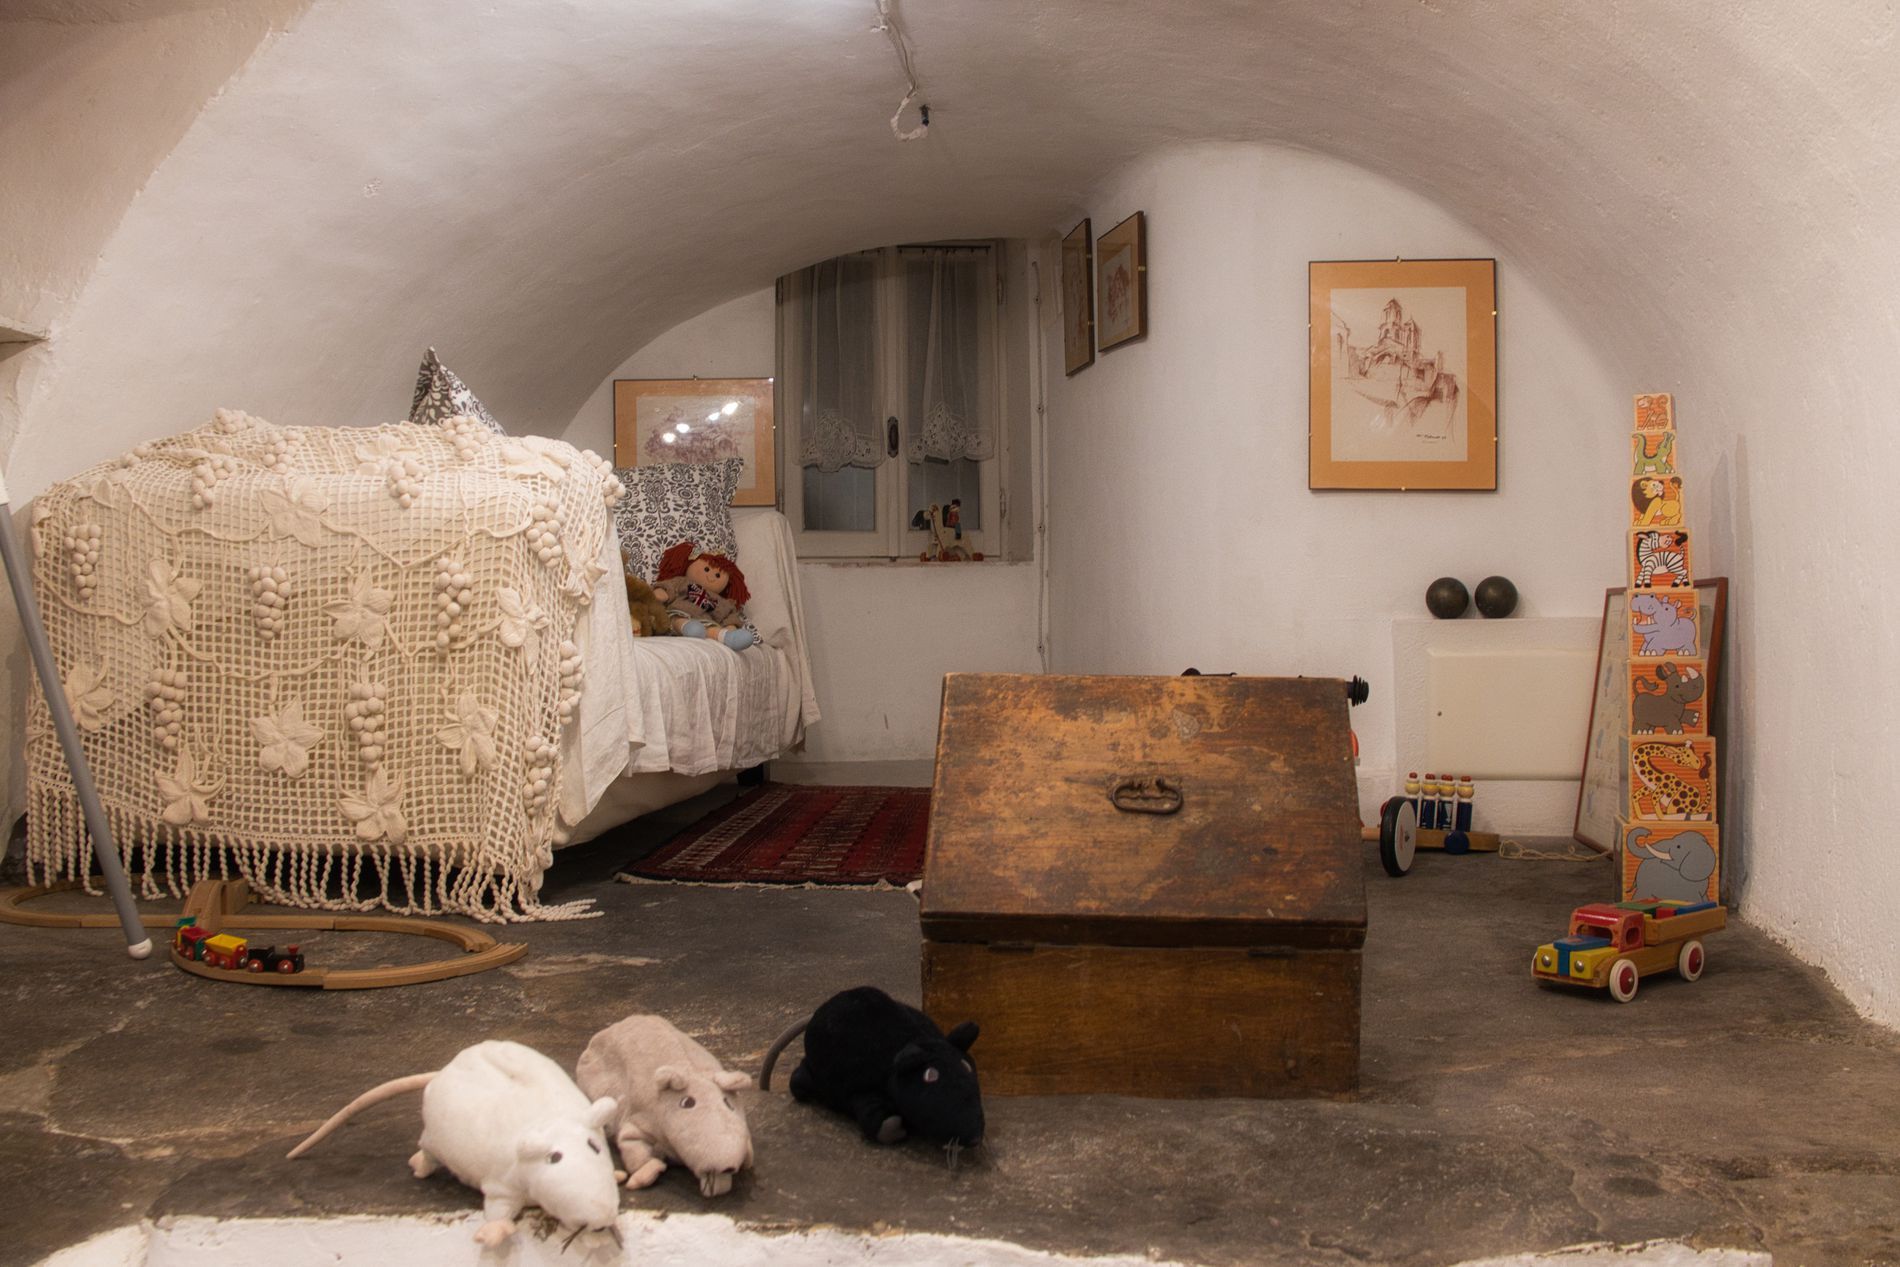
Cozy Playroom
A small and cozy room with white walls and a stone floor. there’s a bed covered with a blanket with some pillows and stuffed toys. In the middle there’s an old wooden box on the floor, and near it there are three toy rats, one black, one gray, and one white. On the right side, there are colorful  blocks and a small toy cart The walls have a few paintings, and there’s a small window with white curtains at the back with a wooden horse toy on it.
A wide shot taken at eye level points straight into the room, capturing everything from the floor to the ceiling. It shows a cozy, old-fashioned playroom with a bed on the left, a wooden chest in the middle, and toys scattered around. The lighting is soft, making the floor and the white walls look warm and calm. the room looks cozy and peaceful.
Labels: Floor, Flooring, Wood, Animal, Mammal, Pig, Architecture, Building, Furniture, Indoors, Living Room, Room, Outdoors, Shelter, Rat, Rodent, Interior Design, Plywood, Crypt, Hardwood, Bed, Bedroom, House, Housing, Loft, Crib, Infant Bed, Box, Canine, Pet, Attic, Couch, Dog, Home Decor, Cabinet, Table, Den, Drawer, ball, Bat, Toy, Puppet, carpet, Painting, Wooden Box, Ball, Window, Carpet, Puppets, curtain
Camera: SONY DSC-RX10M4
Lens: Sony 24-600mm F2.4-4.0
Aperture: F2.4
Exposure: 1/30 sec
ISO: 400
Focal length: 8.8 mm